Belgian cuisine

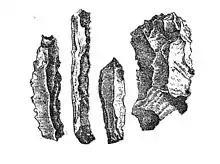
Flint knives discovered in Belgian caves

Little is known about early Belgian cuisine. It can only be assumed that it was similar to that of other early European tribes. The ancient Belgians probably kept animals like sheep and cattle, grew root vegetables, hunted for animals such as the wild boar, fished, and foraged for berries and herbs. Beer was brewed as well, although not with hops (a later discovery).